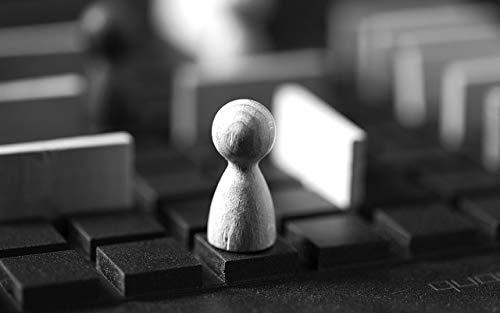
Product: Quoridor
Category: Toys & Games | Games & Accessories | Board Games
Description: For 2-4 players and ages 8+.
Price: $34.88
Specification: ProductDimensions:2.2x11x11inches|ItemWeight:4.41pounds|ShippingWeight:2.2pounds(Viewshippingratesandpolicies)|DomesticShipping:ItemcanbeshippedwithinU.S.|InternationalShipping:ThisitemcanbeshippedtoselectcountriesoutsideoftheU.S.LearnMore|ASIN:B00001NTXN|Itemmodelnumber:GCQO|Manufacturerrecommendedage:6-15years